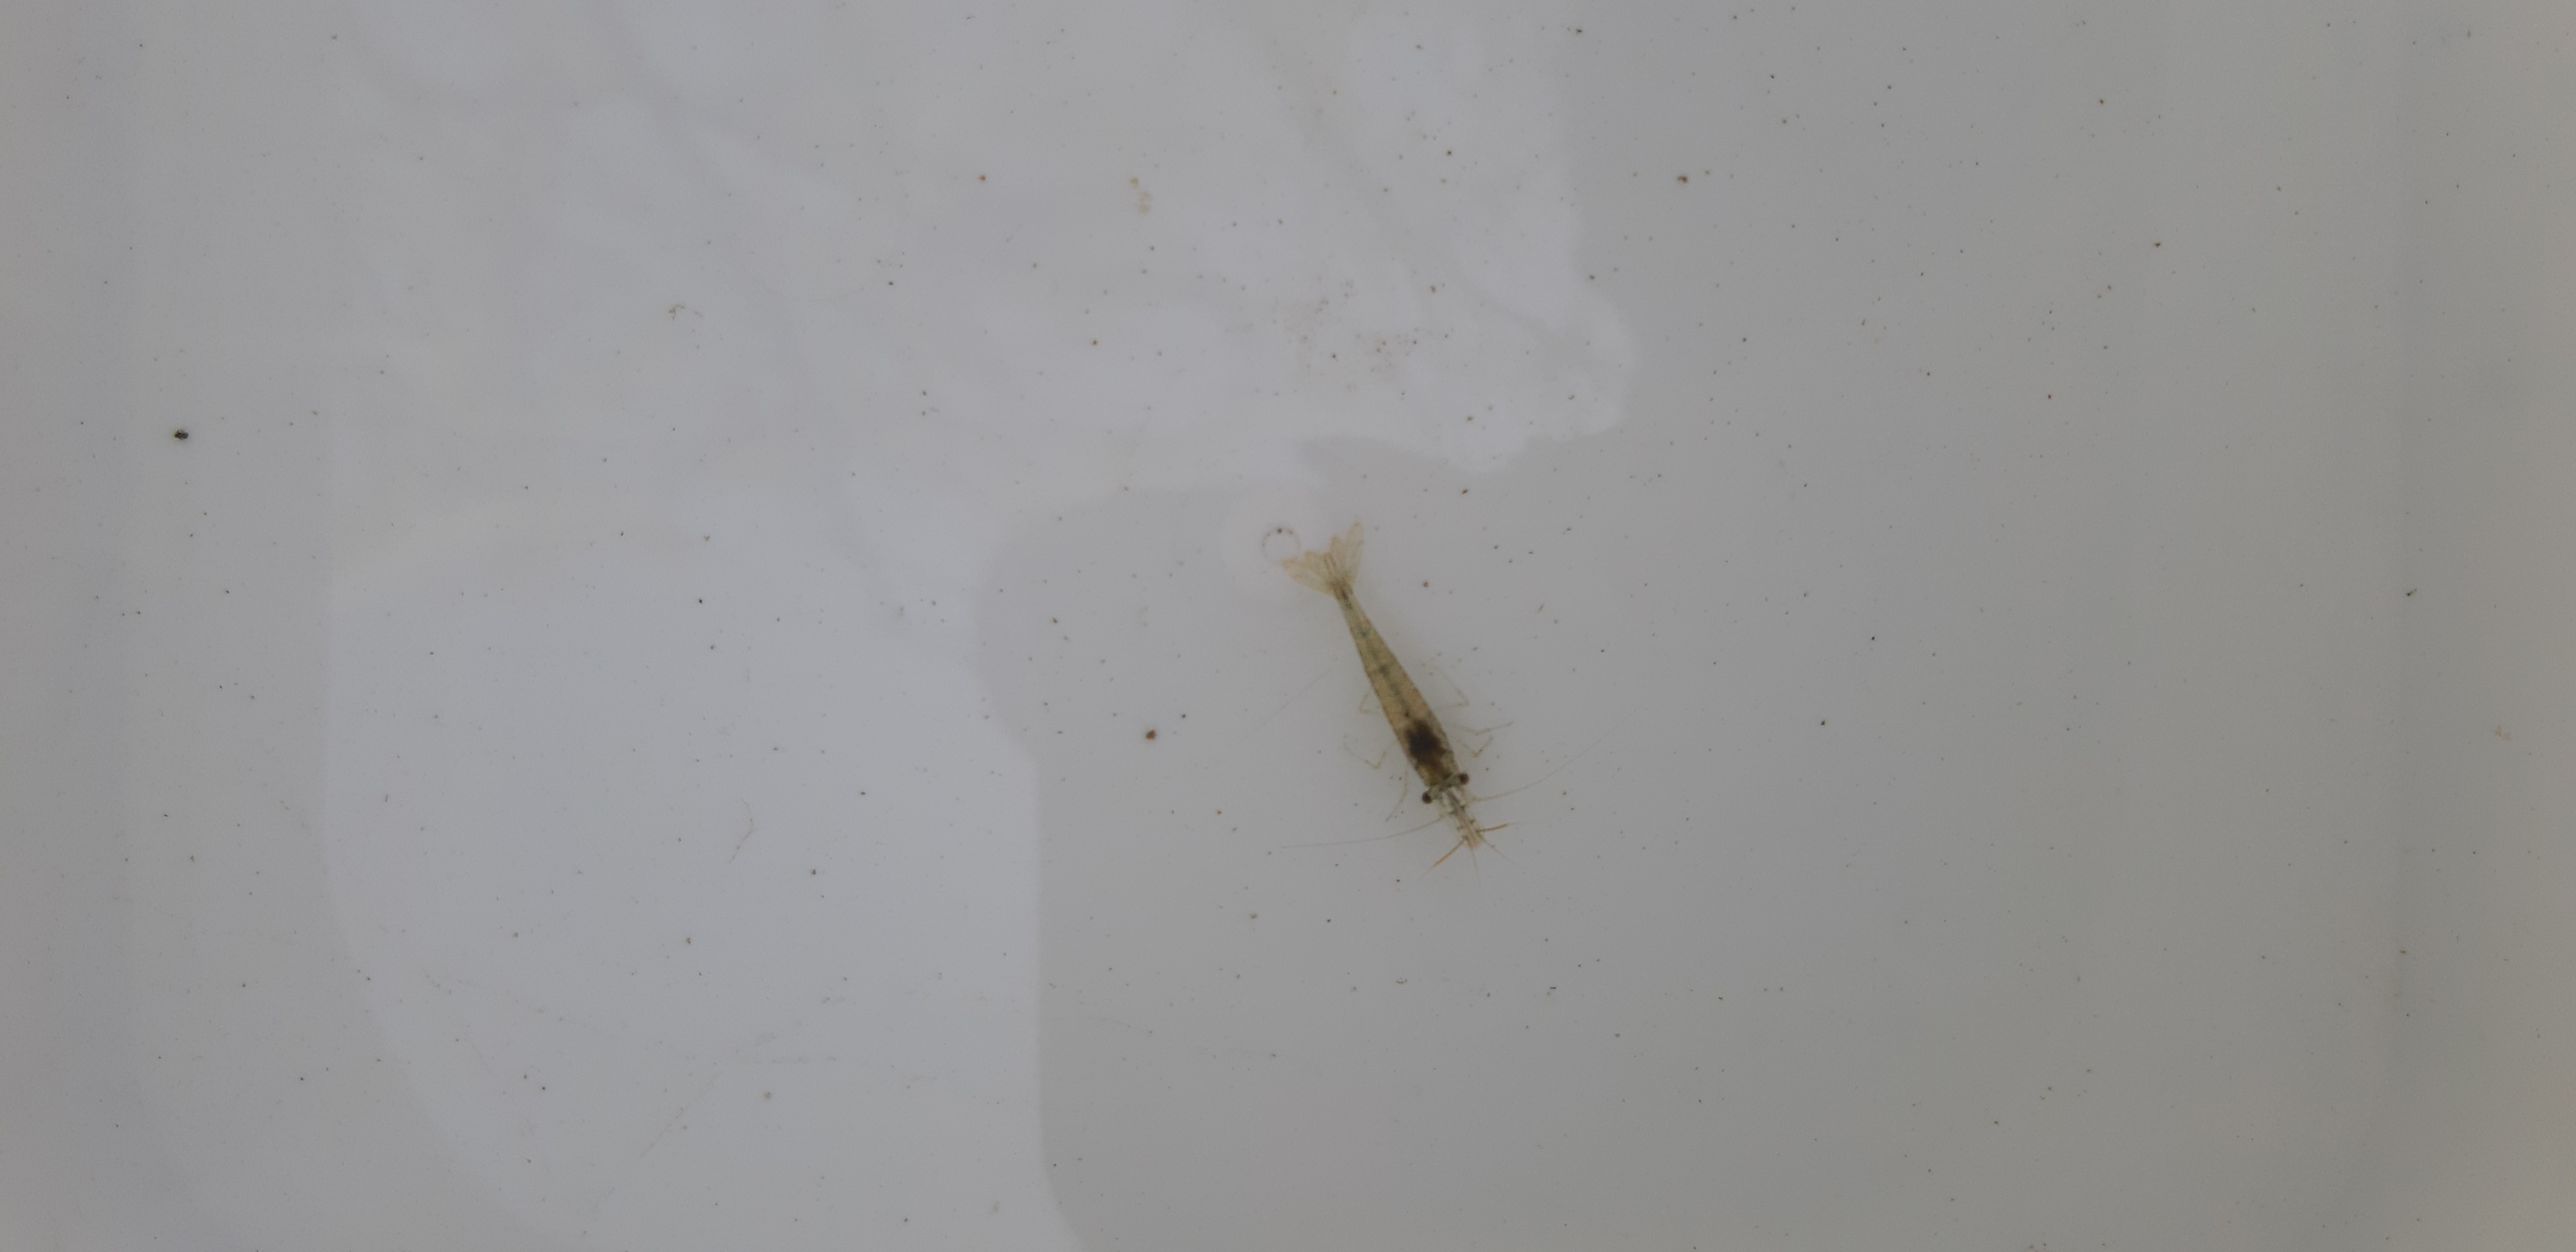
Macroinvertebrate group: crabs_and_shrimps